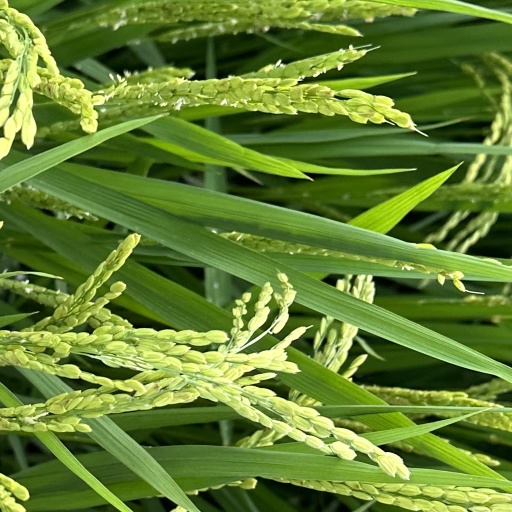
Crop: rice